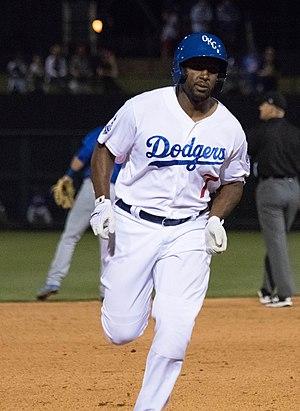
O'Koyea Dickson est un américain, joueur professionnel évoluant actuellement aux postes de premier but et de champ extérieur au sein des Washington Nationals de la Ligue majeure de baseball.